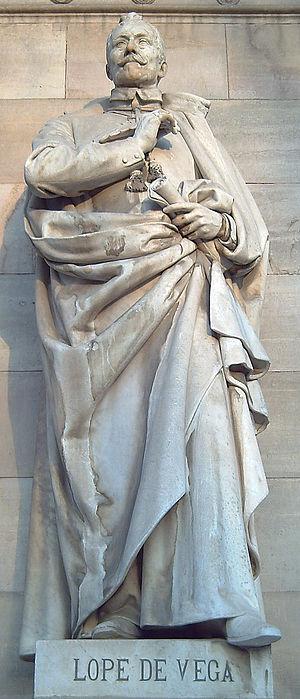
Lope Félix de Vega Carpio, né le 25 novembre 1562 à Madrid et mort le 27 août 1635 dans la même ville, est un dramaturge et poète espagnol. Il est considéré comme l'un des écrivains majeurs du Siècle d'or espagnol.